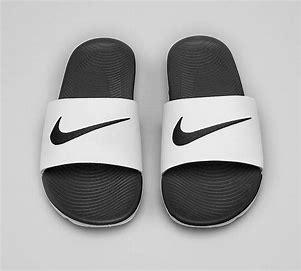
Brand: Nike
Model: Kawa